Baptist Union of Norway

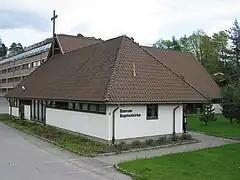
The Baptist church in Bærum

All the congregations were established as independent denominations under the protection that the Dissenter Act provided, even if they could have as few as six members. Following a movement inspired by the United States, there was a trend towards weak congregationalism. This established a common understanding of the legal and organizational independence of each congregation, while retaining the need for a national administrative and theological coordination. By the early 1870s the congregations in Skien, Bergen, Trondheim and Tromsø had largely taken on regional responsibilities and covered areas far exceeding the city limits.